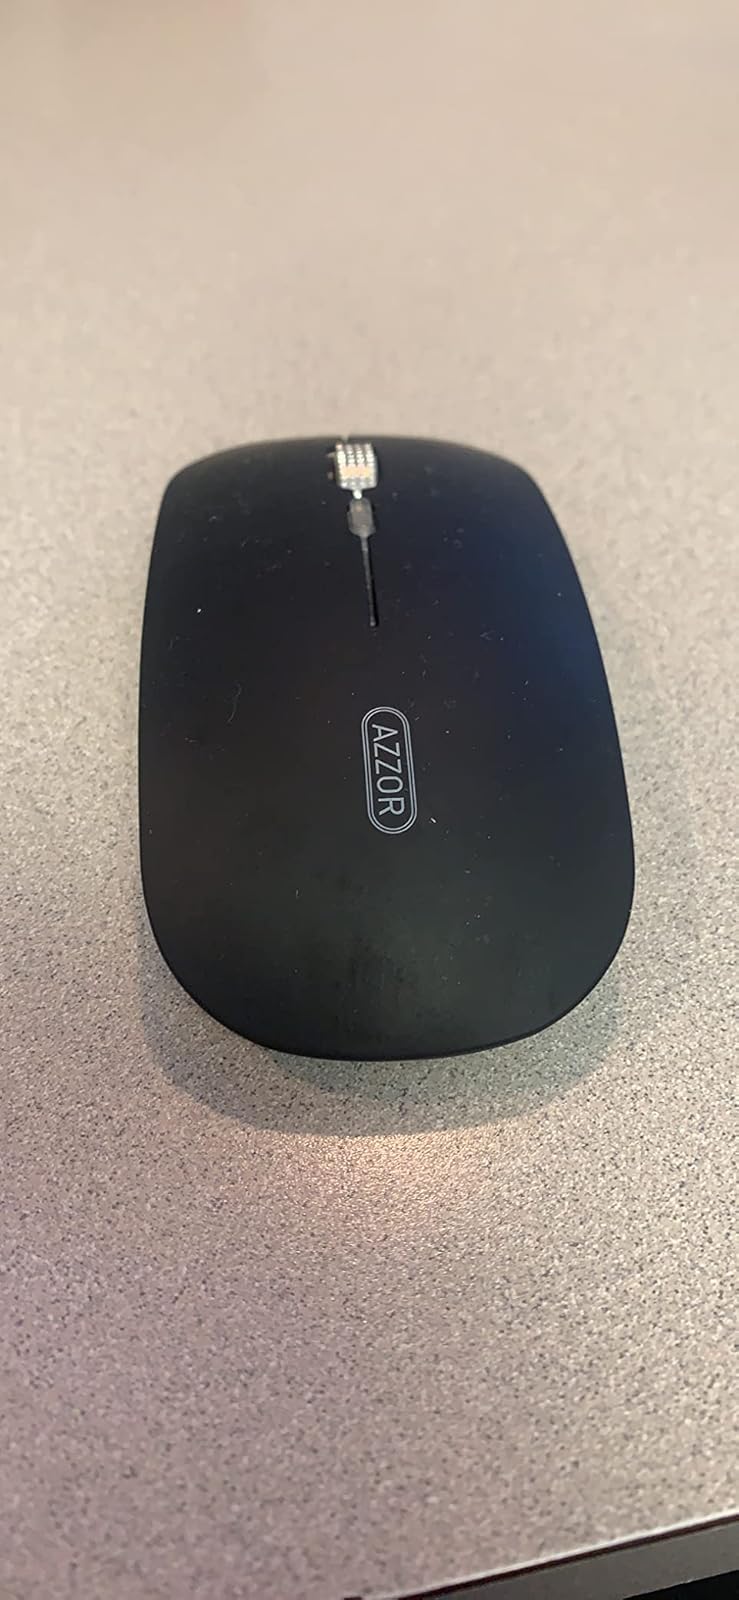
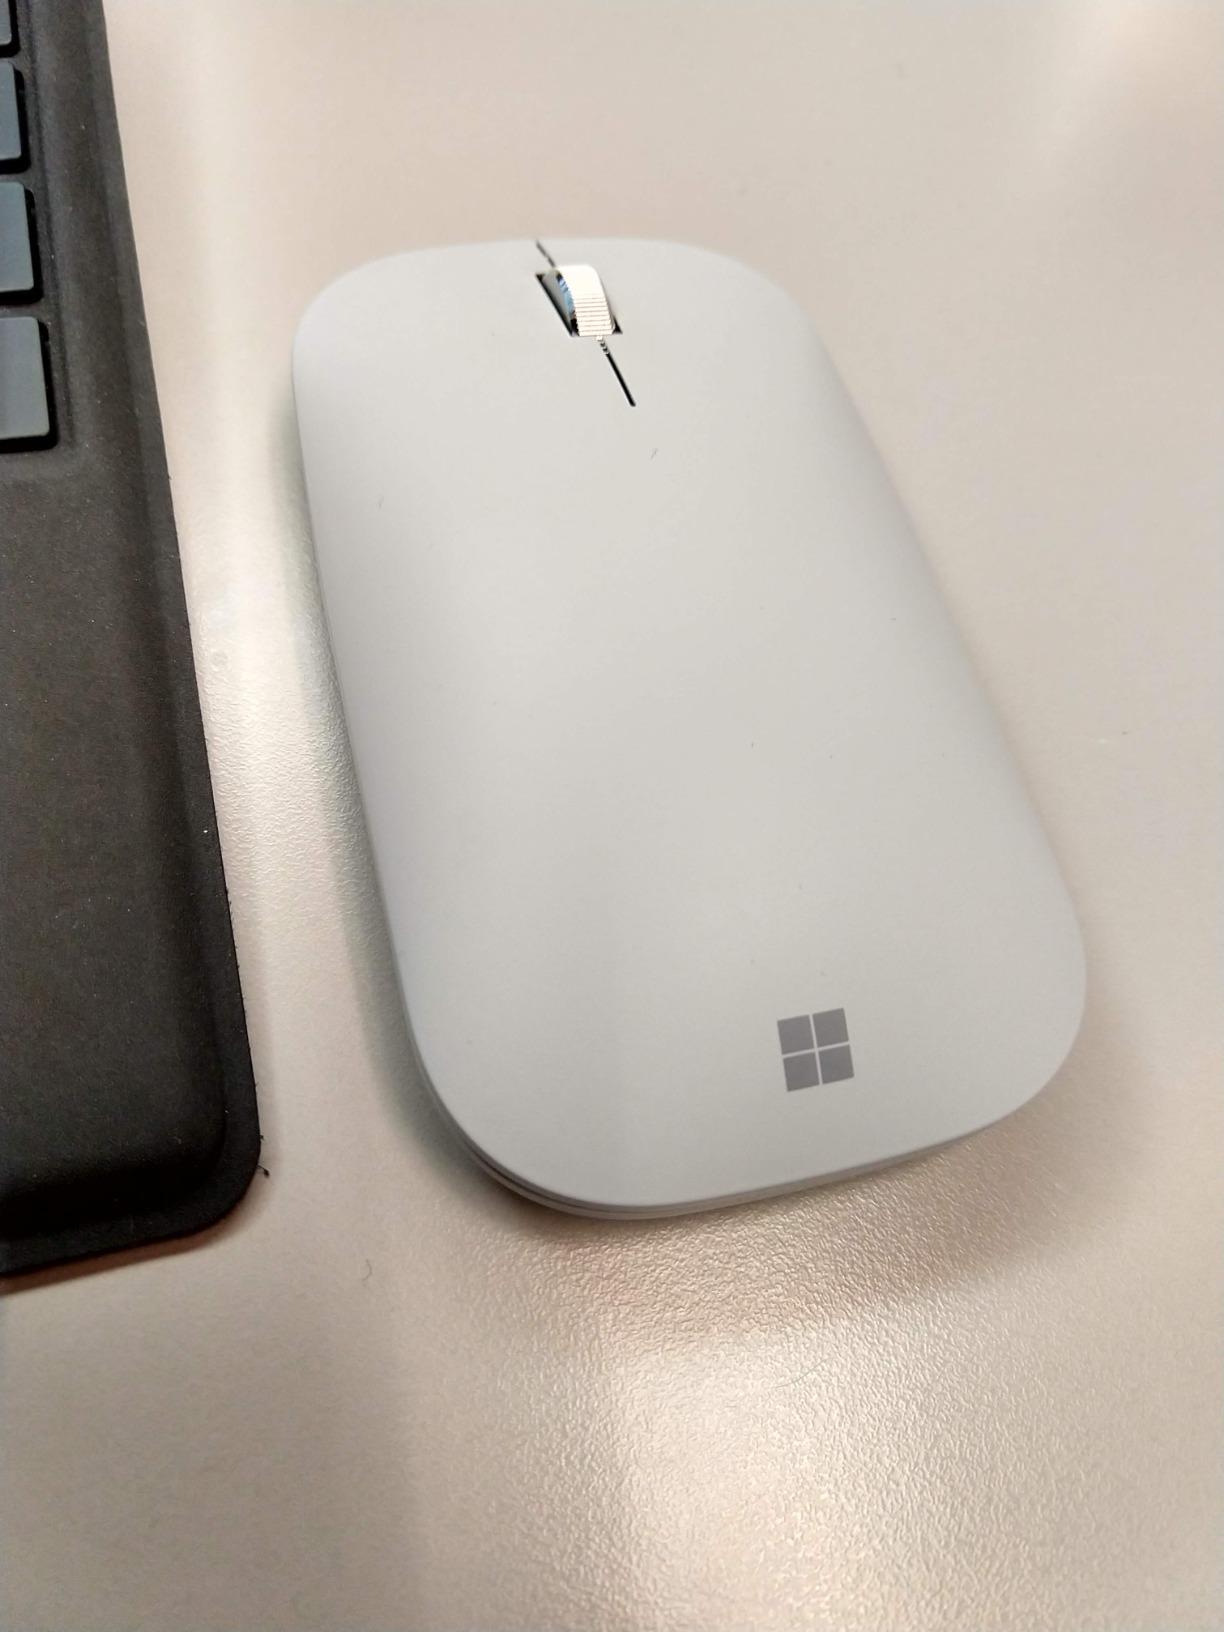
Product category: mouse
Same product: no